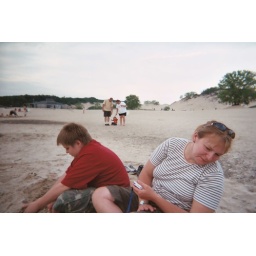
sammy and alex playing in the sand on the beach of lake MIchigan!!